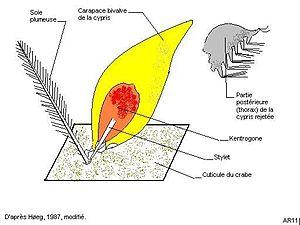
Larve kentrogone de Sacculina carcini
La sacculine est un crustacé parasite du crabe vert Carcinus maenas ainsi que de plusieurs autres crabes de la famille des Portunidae et des Pirimelidae. C'est un des parasites marins des eaux européennes les plus connus. L’espèce appartient aux Rhizocéphales, tous parasites de décapodes marins, un super-ordre de l’infra-classe des Cirripèdes.